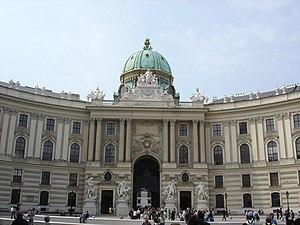
Ferdinand Kirschner était un architecte austro-hongrois du XIXᵉ siècle.